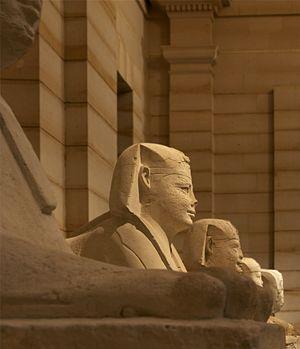
Six sphinx qui bordaient l'allée menant au Serapeum de Saqqarah, Egypte